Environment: real
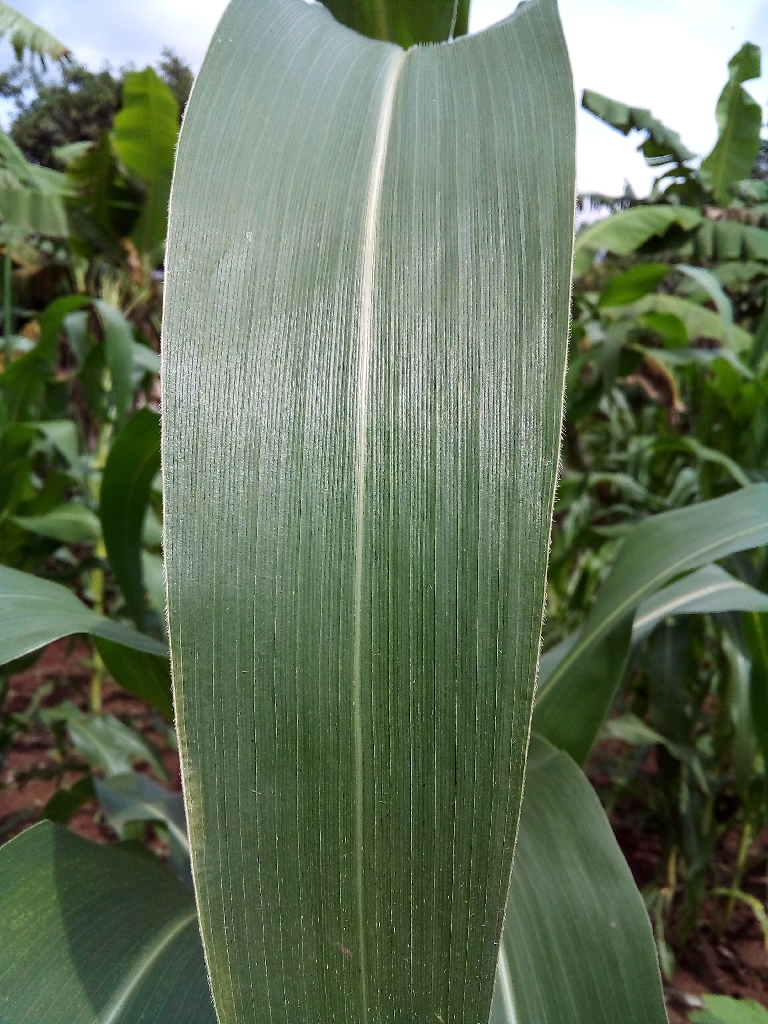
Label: healthy